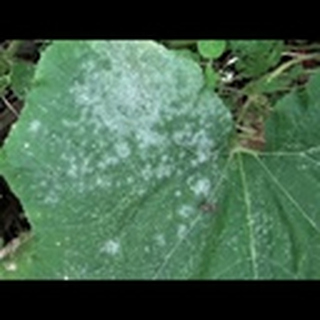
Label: cotton_powdery_mildew